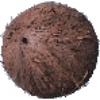
Label: cocos